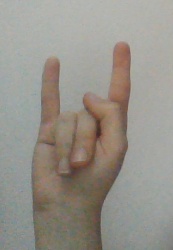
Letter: la